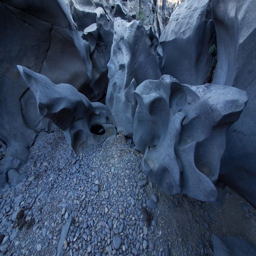
if you 're looking for an alternative is stunning .